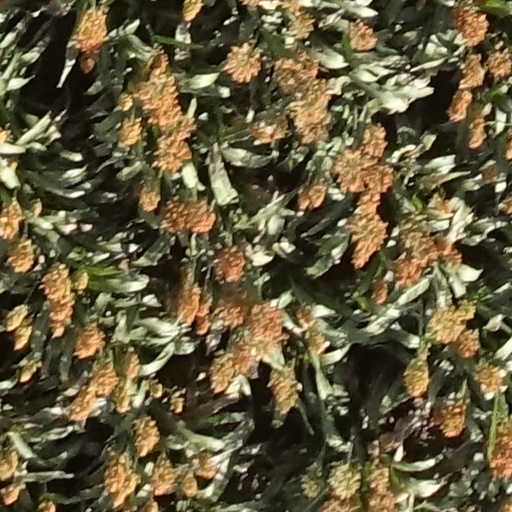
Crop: sorghum